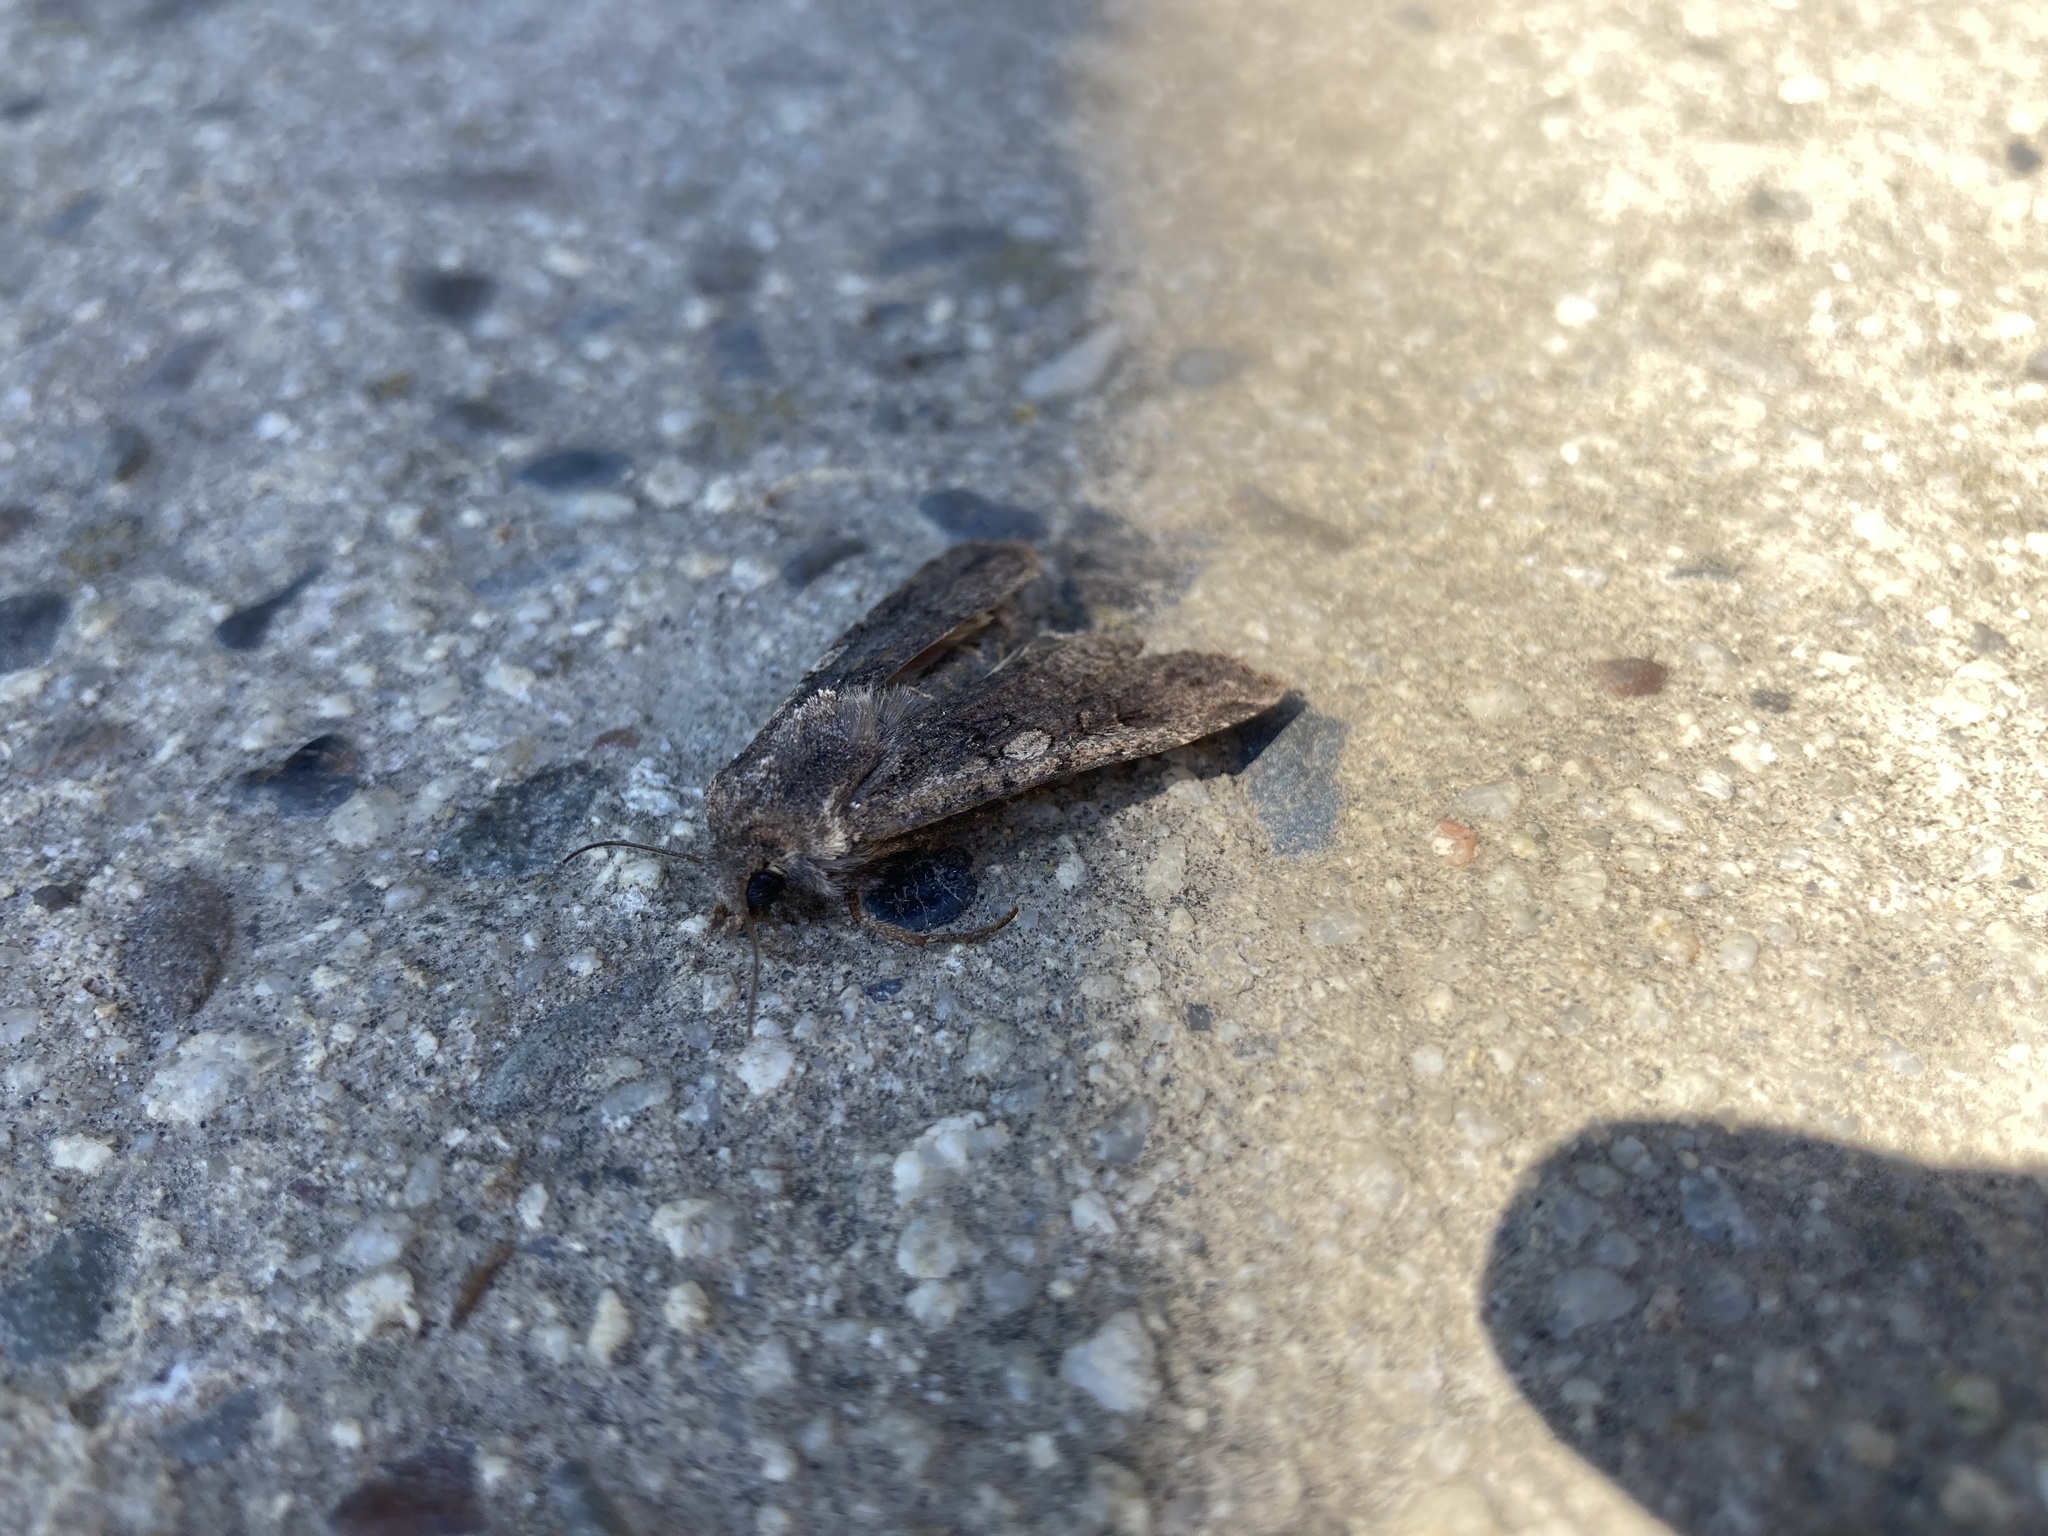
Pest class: cutworms